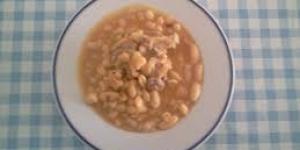
habichuelas con patitas